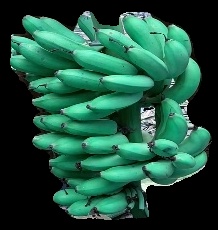
Variety: rasbale
Grade: grade1